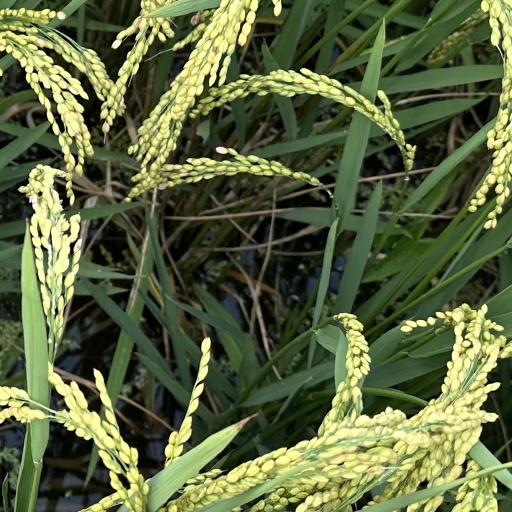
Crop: rice